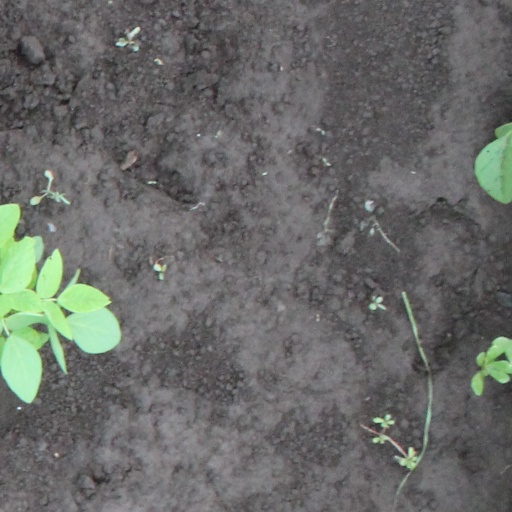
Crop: soybean